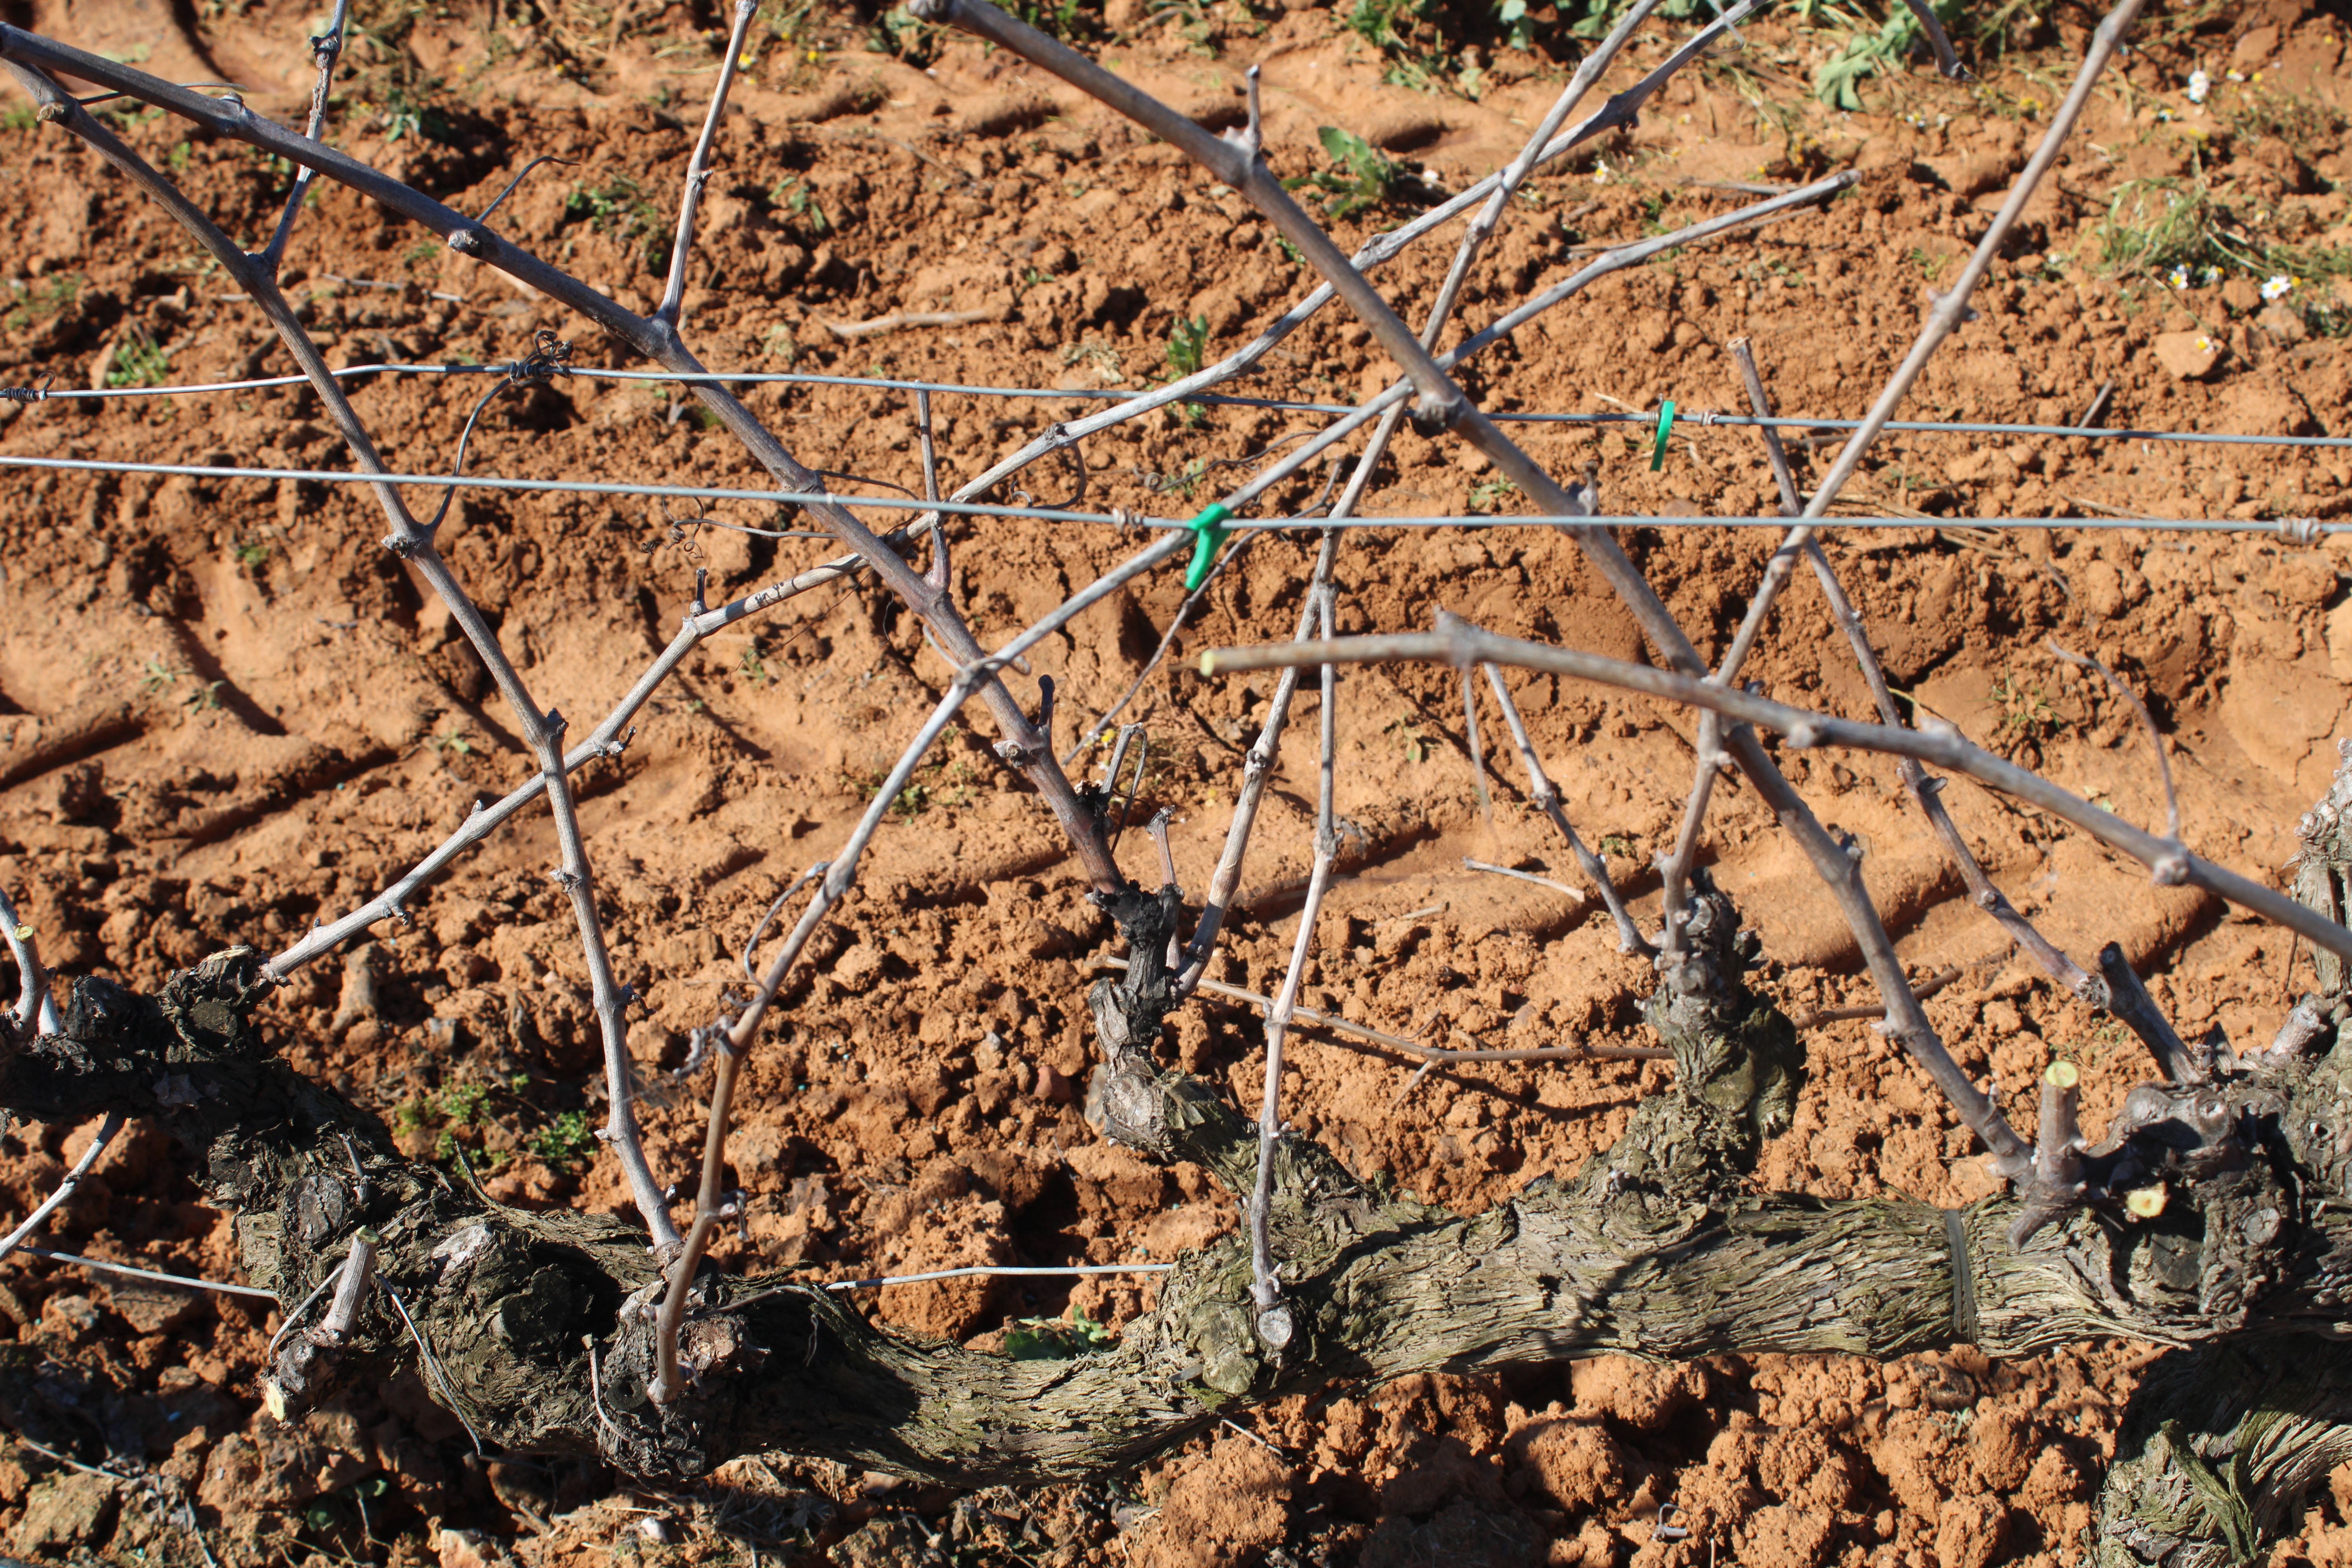
Unpruned shoots: 11
Pruned shoots: 3
Trunks: 1